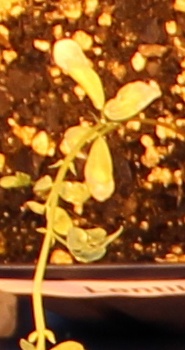
Label: Lentil